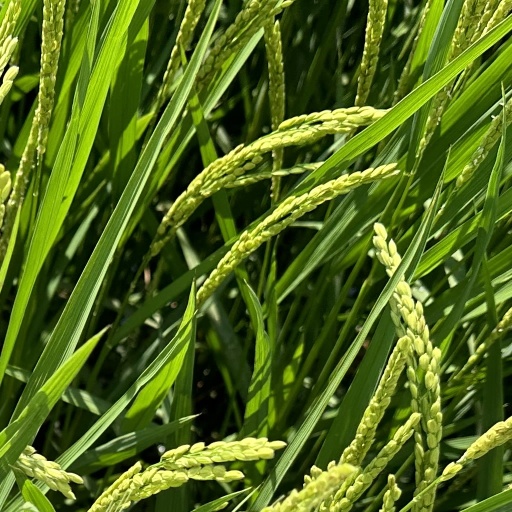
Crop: rice